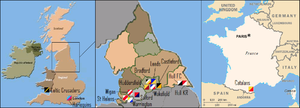
La Saison 2010 de la Super League est la quinzième saison de cette compétition depuis que celle-ci a été créée en 1996. Quatorze équipes joueront 27 journées de championnat, les huit meilleures d'entre elles seront qualifiées pour les phases finales, dans le but de se qualifier pour la Grande Finale et pouvoir gagner le Trophée de la Super League. Le coup d'envoi officiel de la saison est le 5 février 2010. La première rencontre s'est jouée le 29 janvier entre les Crusaders Rugby League et les Leeds Rhinos à Wrexham.
La Saison 2011 de la Super League est la seizième saison de cette compétition depuis que celle-ci a été créée en 1996. Quatorze équipes joueront 27 journées de championnat, les huit meilleures d'entre elles seront qualifiées pour les phases finales, dans le but de se qualifier pour la Grande Finale et pouvoir gagner le Trophée de la Super League. Le coup d'envoi officiel de la saison est le 12 février 2011 « Magic Weekend » au Millenium de Cardiff.